Suzi Wu

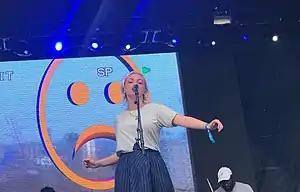
Suzi Wu at the 2019 Governors Ball Music Festival

Suzie McDermott, (born 1998) better known by her stage name Suzi Wu, is an English musician from London.